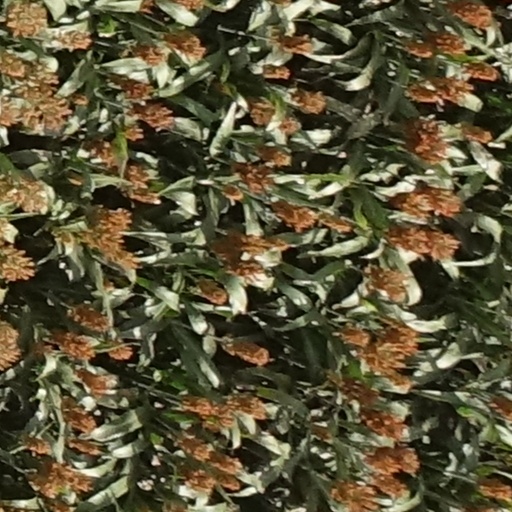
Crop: sorghum